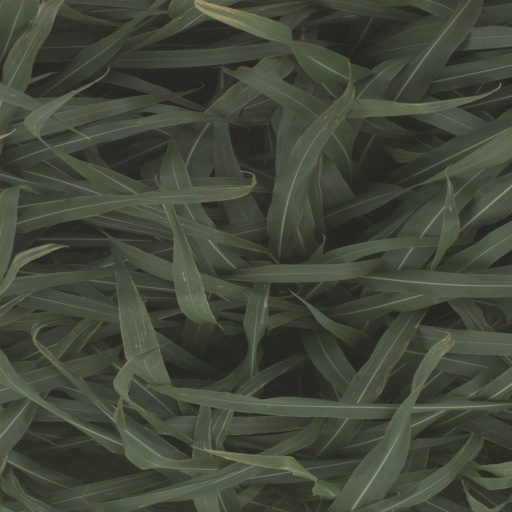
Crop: sorghum